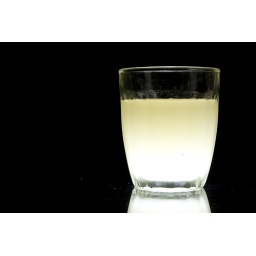
Canon Eos 1D. Canon EF 28-70mm F3.5-4.5 II. Bower flash with DIY toilet paper roll -snoot below a glass table